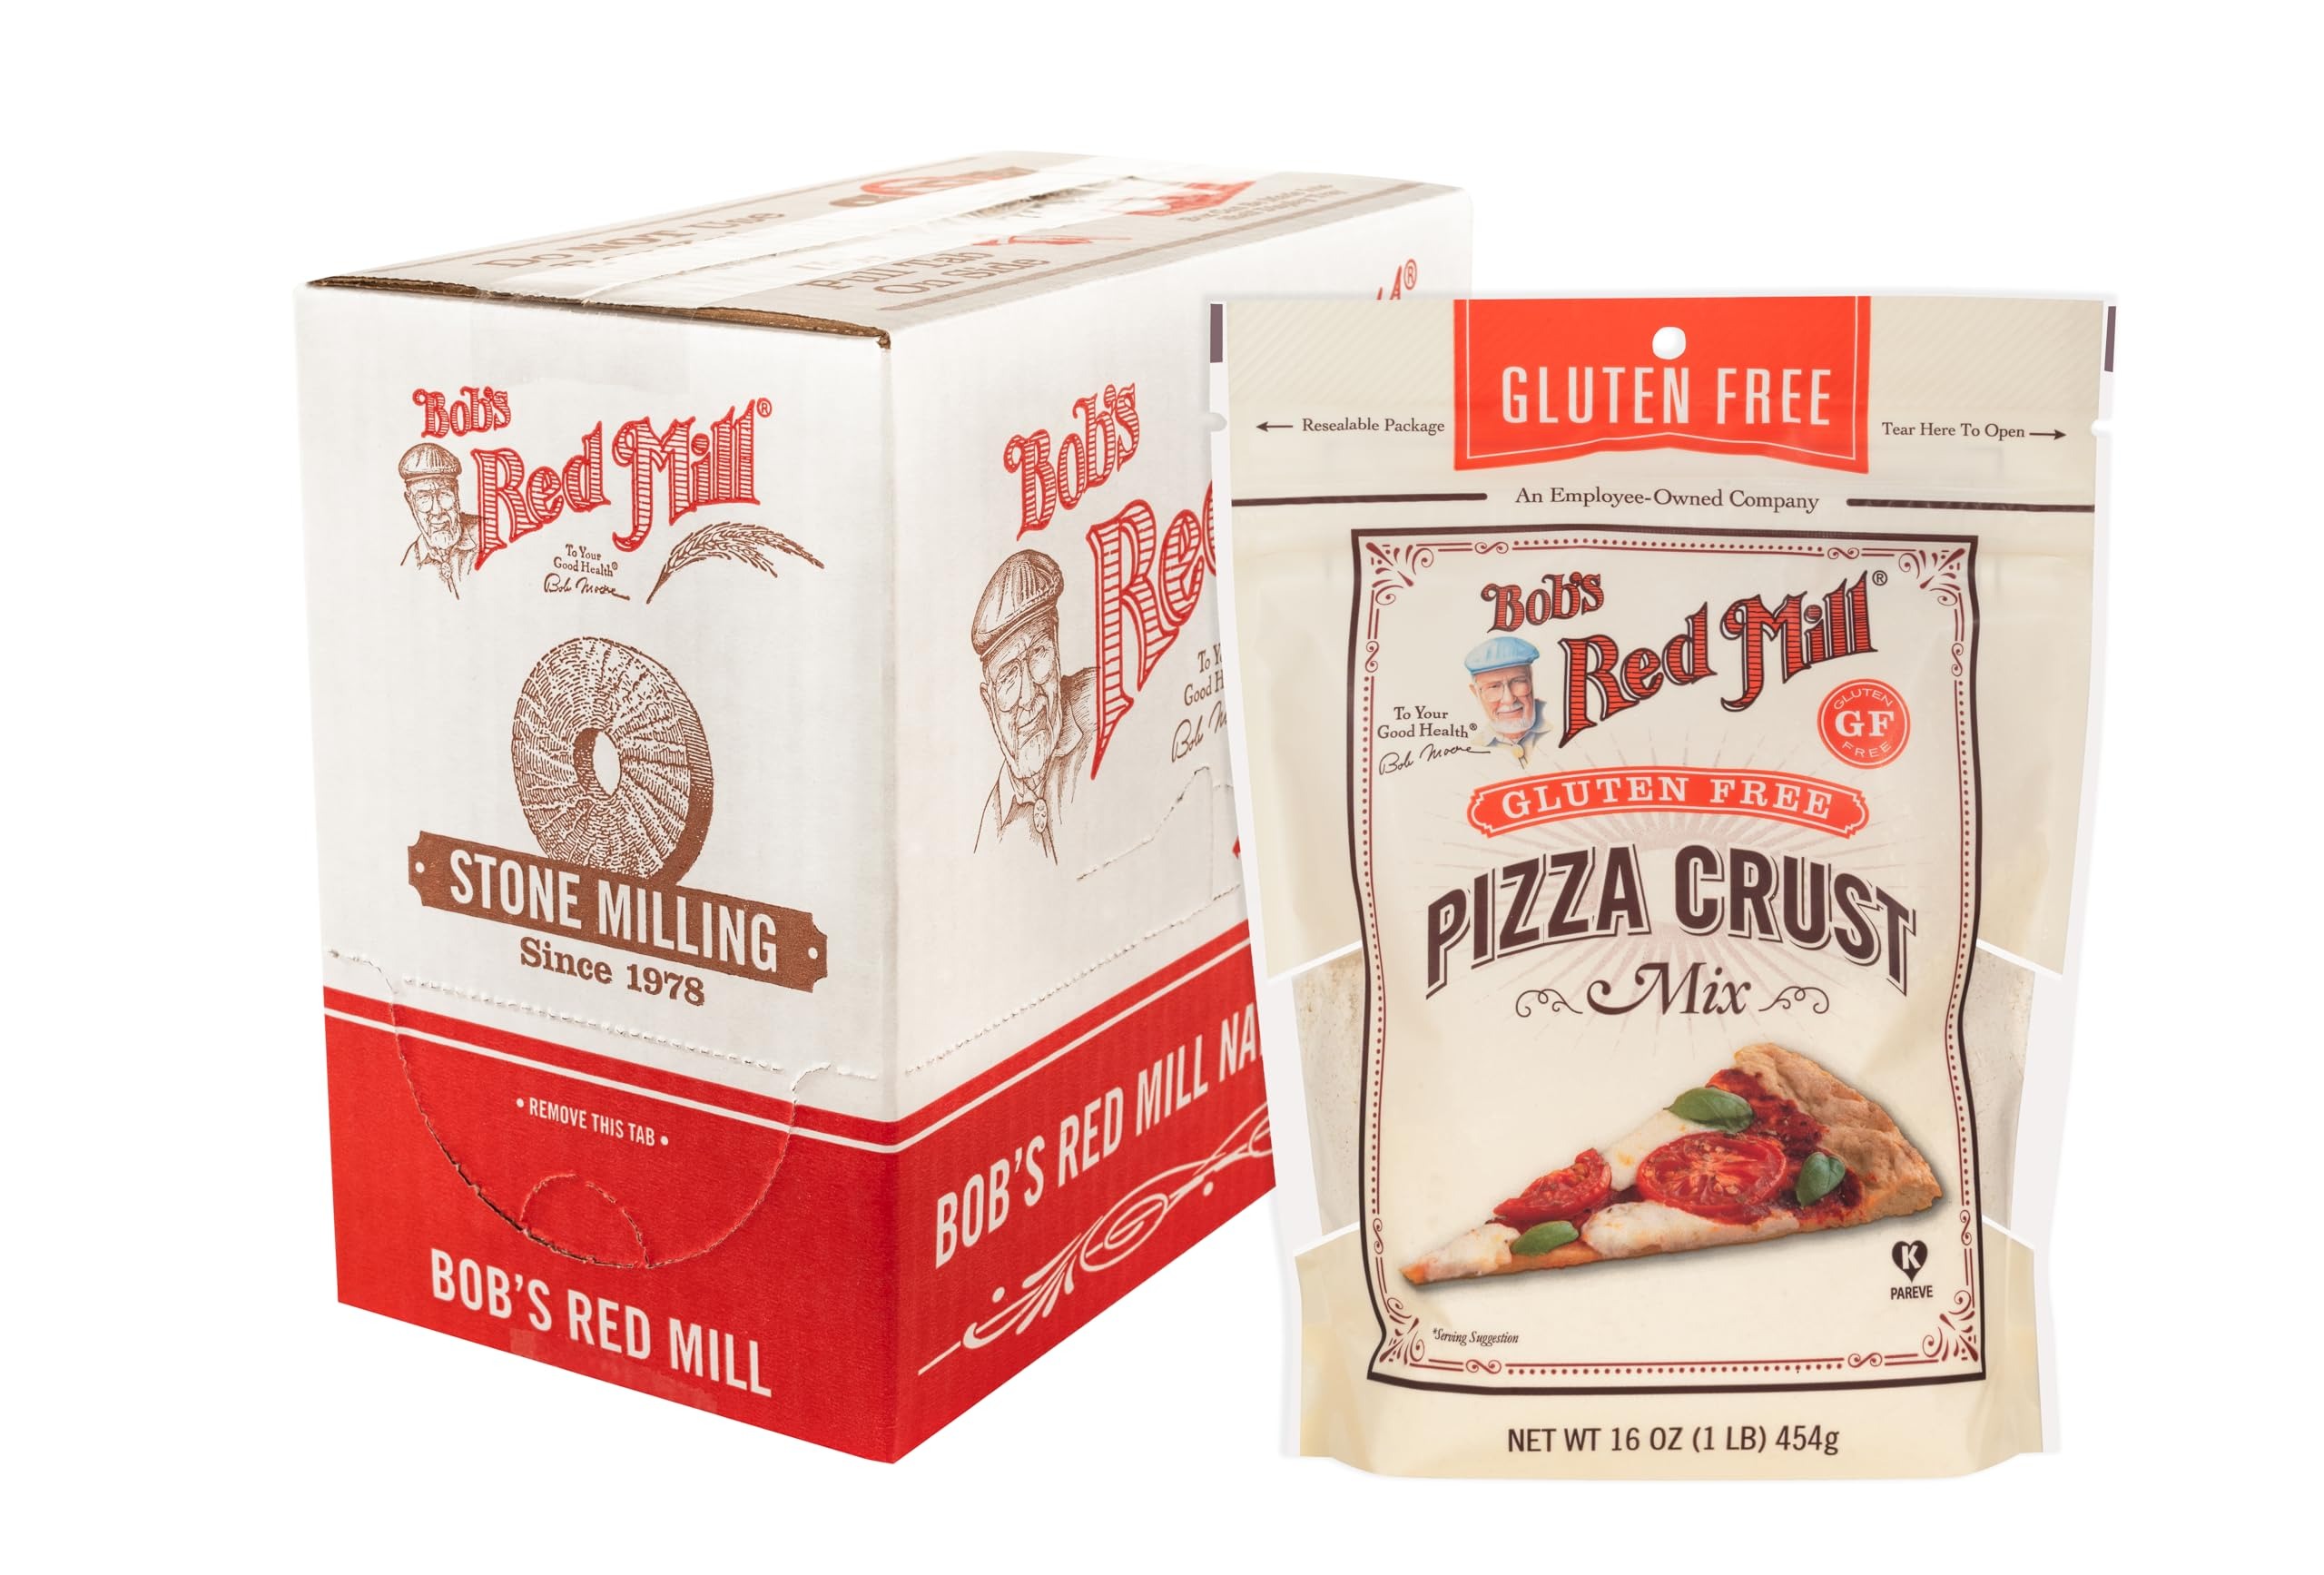
Item Name: Bob's Red Mill Gluten Free Pizza Crust Mix, 16oz (Pack of 4)- Makes two 12" crusts per package, Kosher
Bullet Point 1: Makes two 12-inch gluten free pizza crusts
Bullet Point 2: Comes complete with yeast packet
Bullet Point 3: Gluten Free Pizza Crust Mix is wheat free, dairy free, whole grain and can be made without eggs
Bullet Point 4: Use this mix for stromboli or naan, donuts, pretzels or even cinnamon rolls
Bullet Point 5: Makes two 12-inch gluten free pizza crusts
Value: 1.0
Unit: Count

Price: 32.42